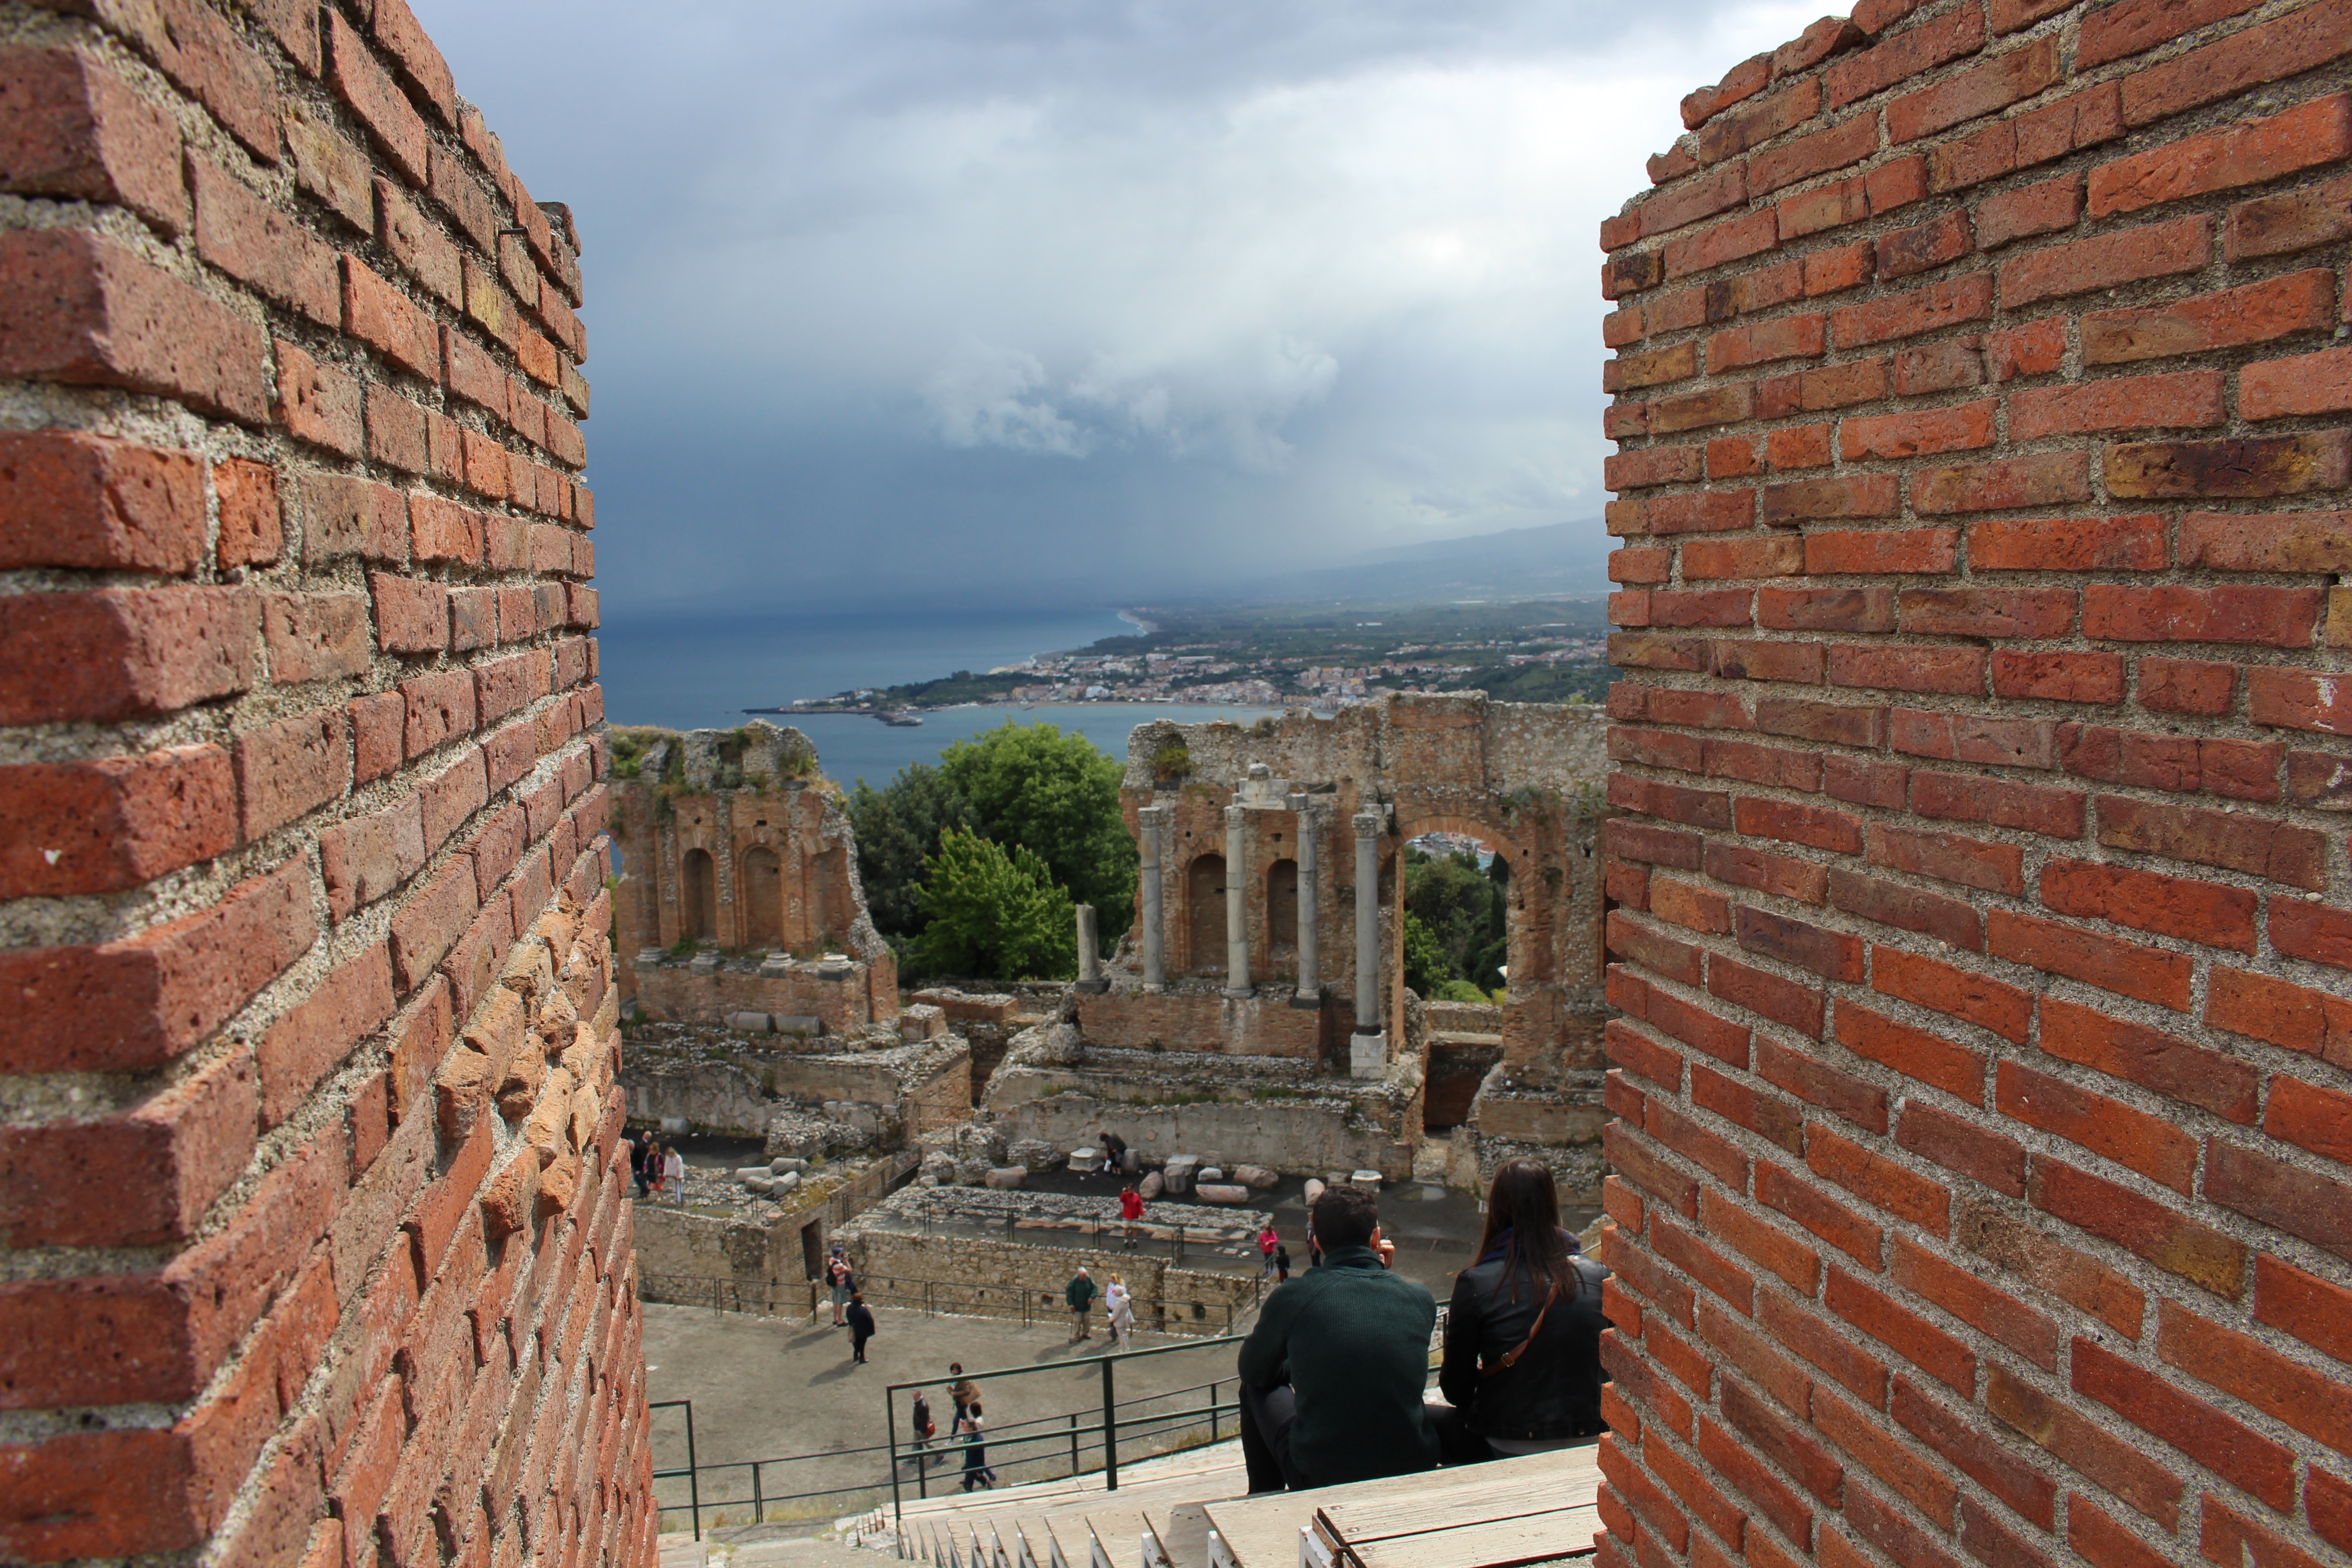
rock, wall, vacation, travel, arch, fortification, tourism, brick, temple, ruins, brickwork, historic site, ancient history